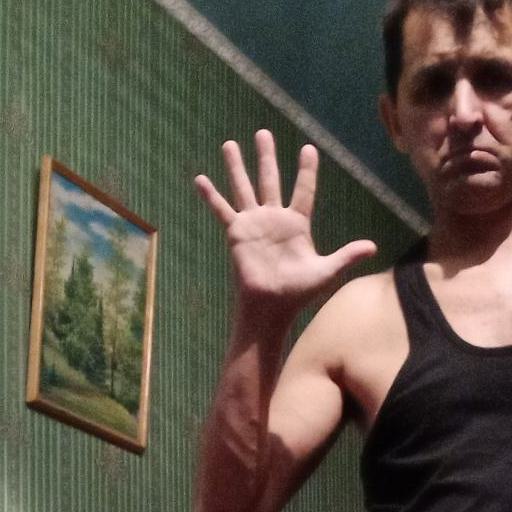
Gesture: palm